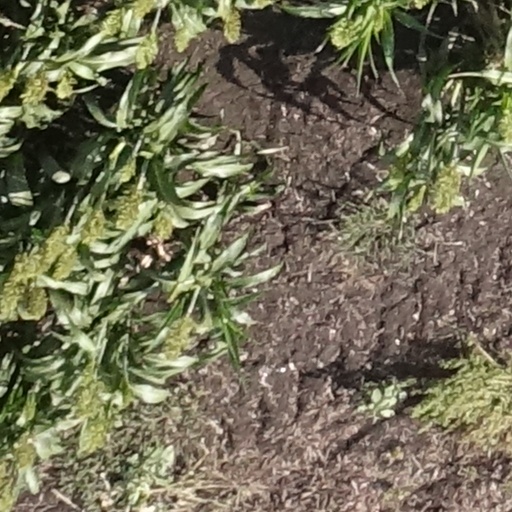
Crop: sorghum